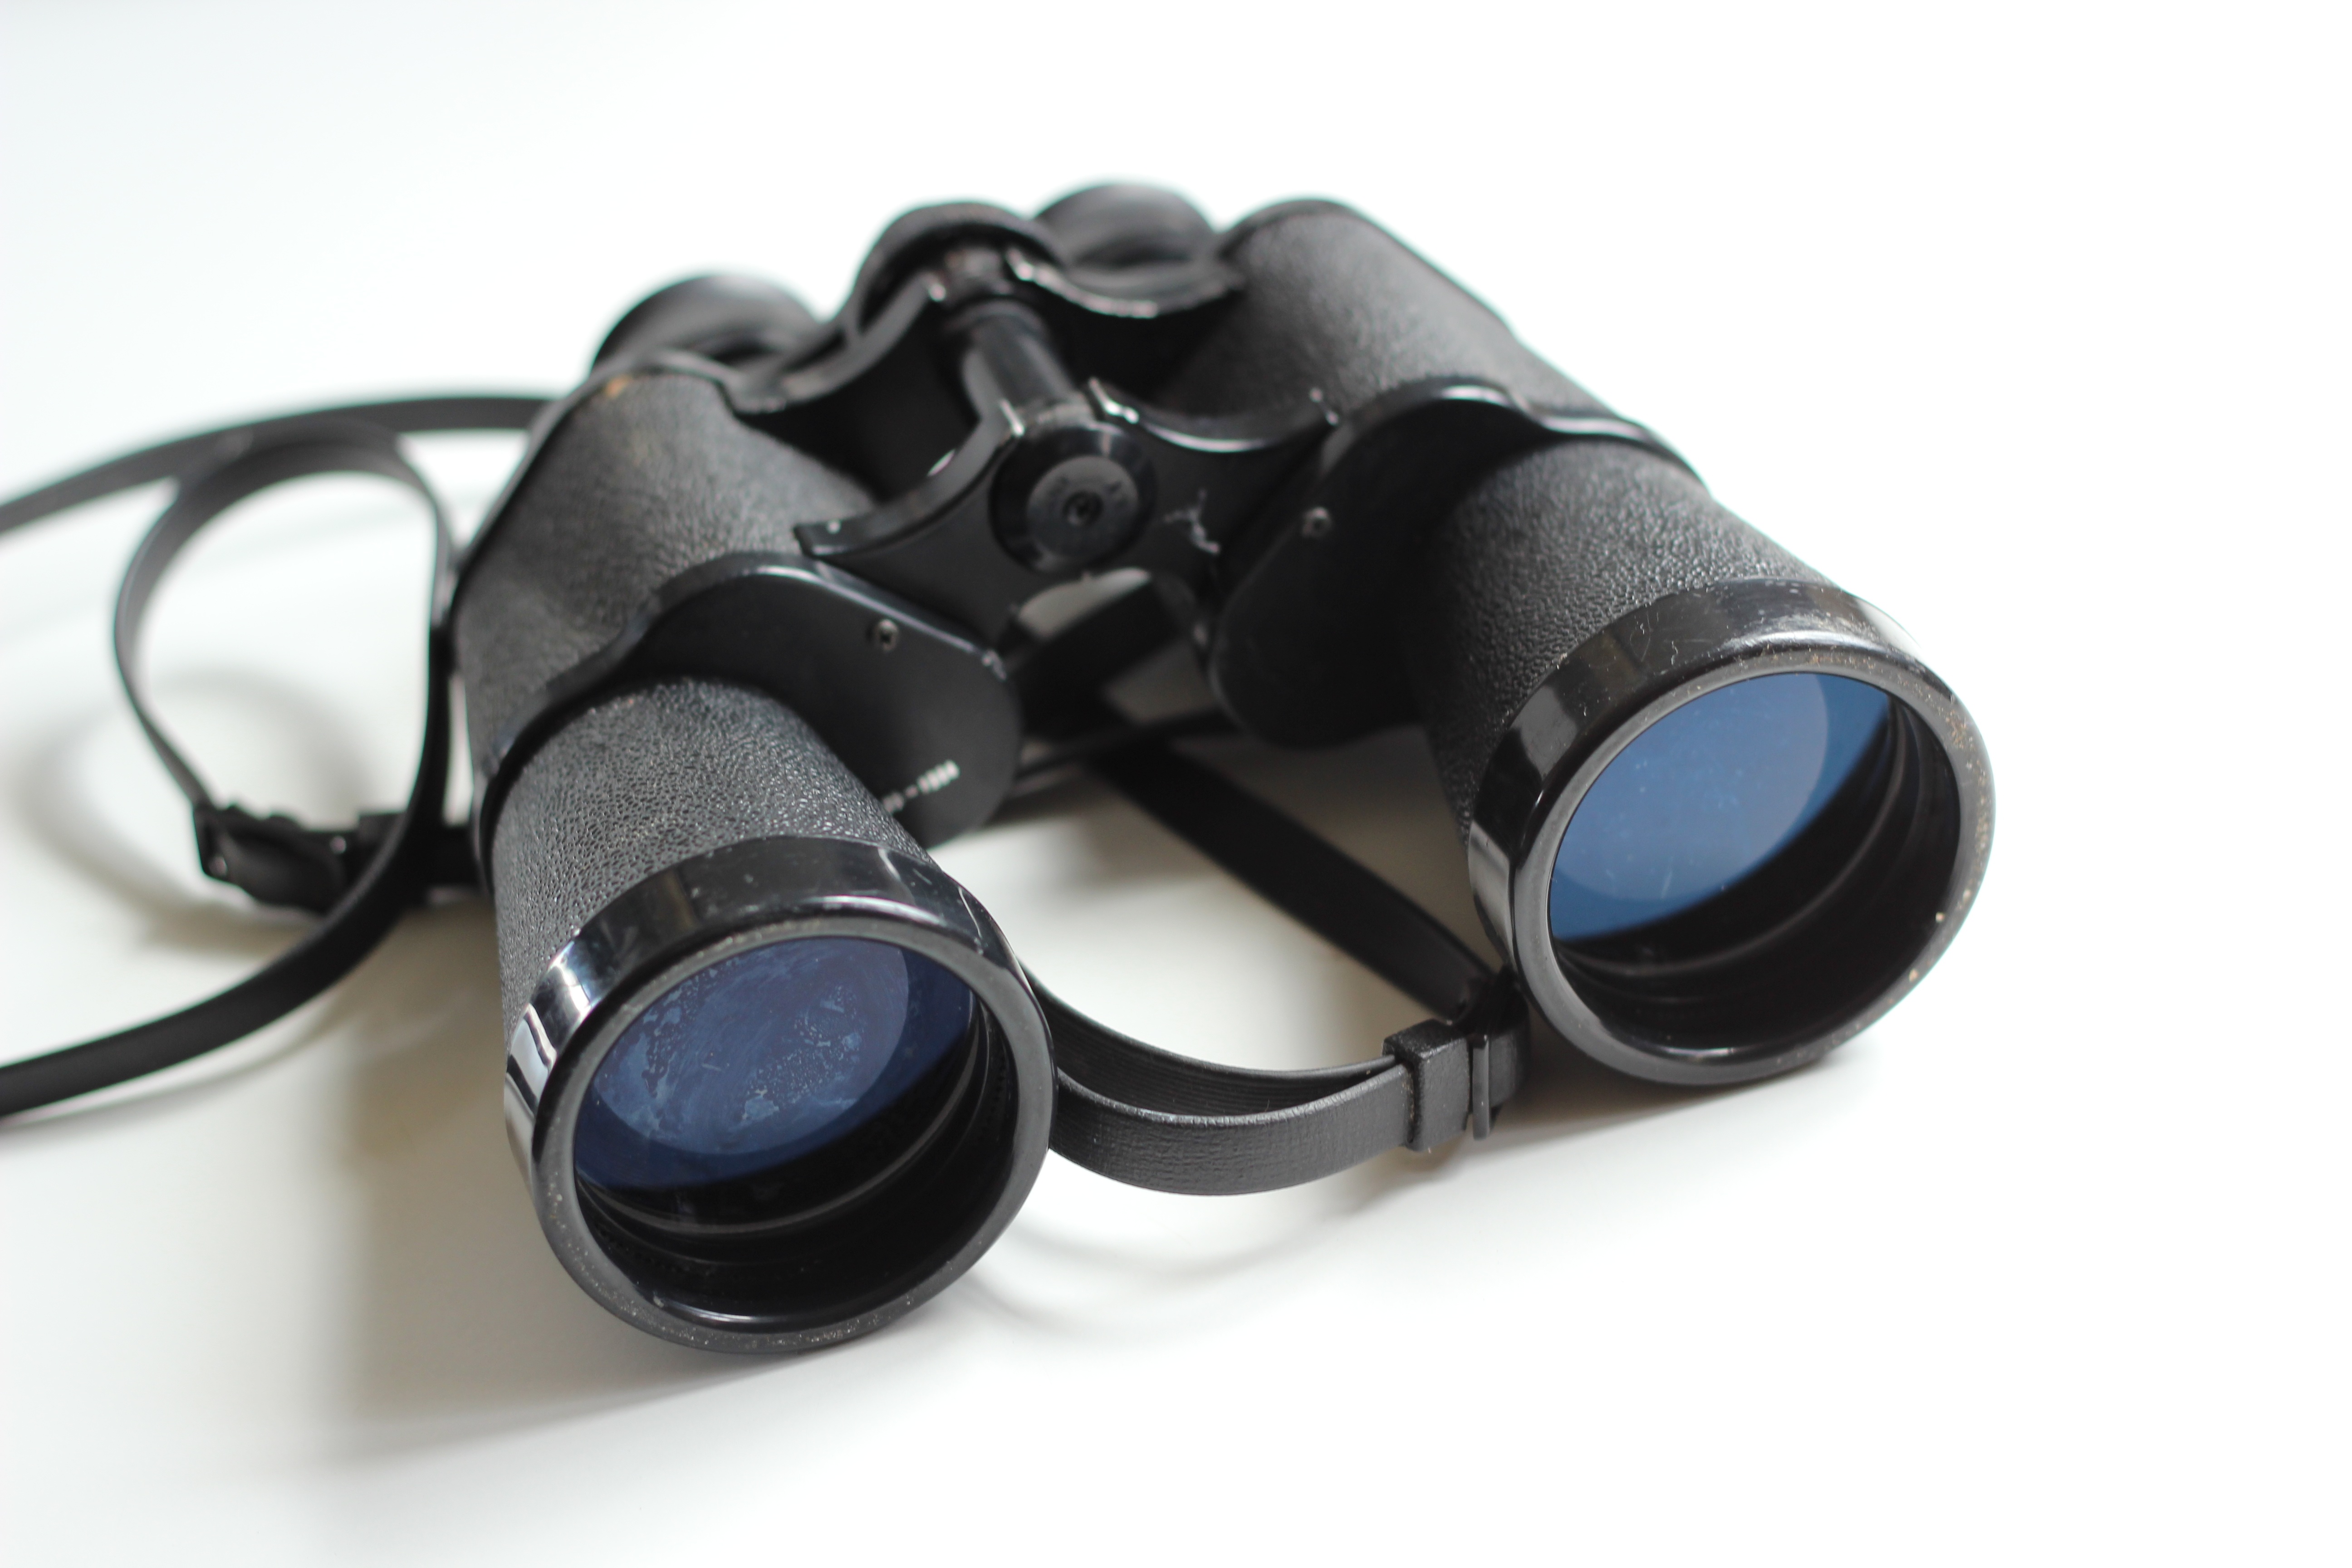
watch, white, antique, old, equipment, goggles, spy, camera lens, binoculars, observe, optical instrument, spyglasses